Warrant officer (United Kingdom)

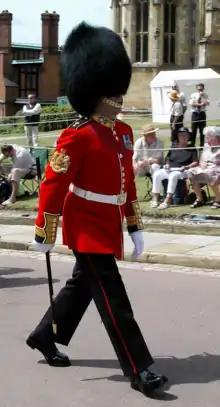
WO1 (GSM) Bill Mott, Welsh Guards.

A warrant officer (WO) in the British Armed Forces is a member of the highest-ranking group of non-commissioned ranks, holding the King's Warrant, which is signed by the Secretary of State for Defence.